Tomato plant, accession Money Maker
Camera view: bottom (45 deg); turntable rotation: 180 degrees
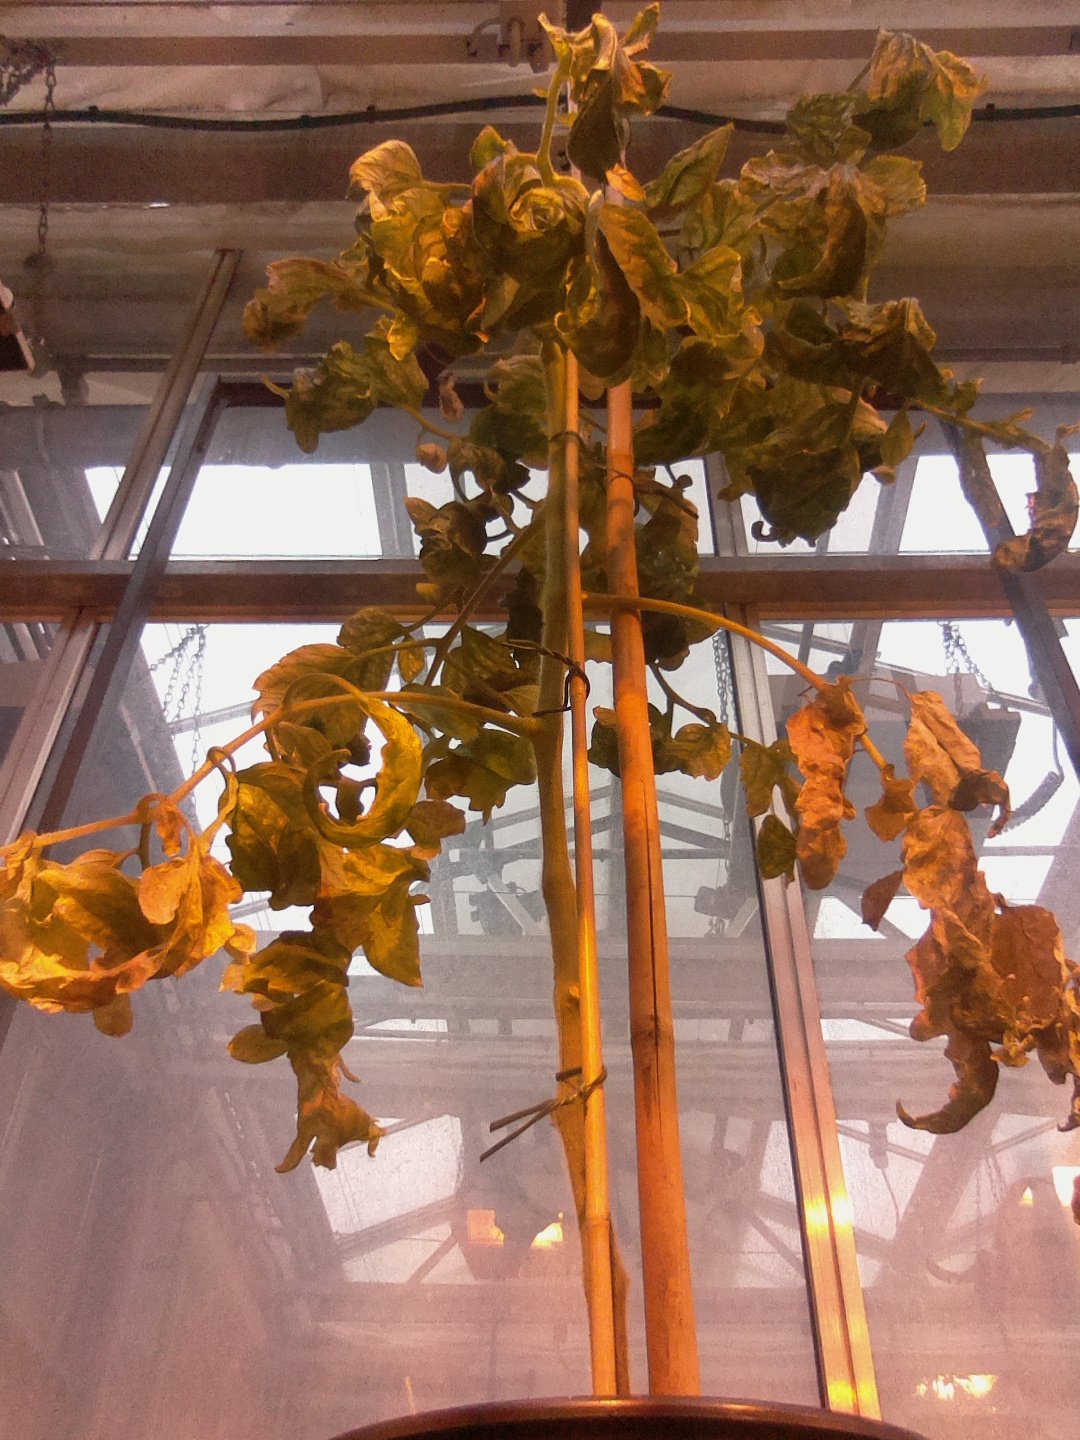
BBCH growth stage 29: 90%-100% Side shoots formed